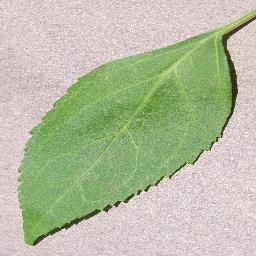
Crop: cherry
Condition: (including_sour)_healthy